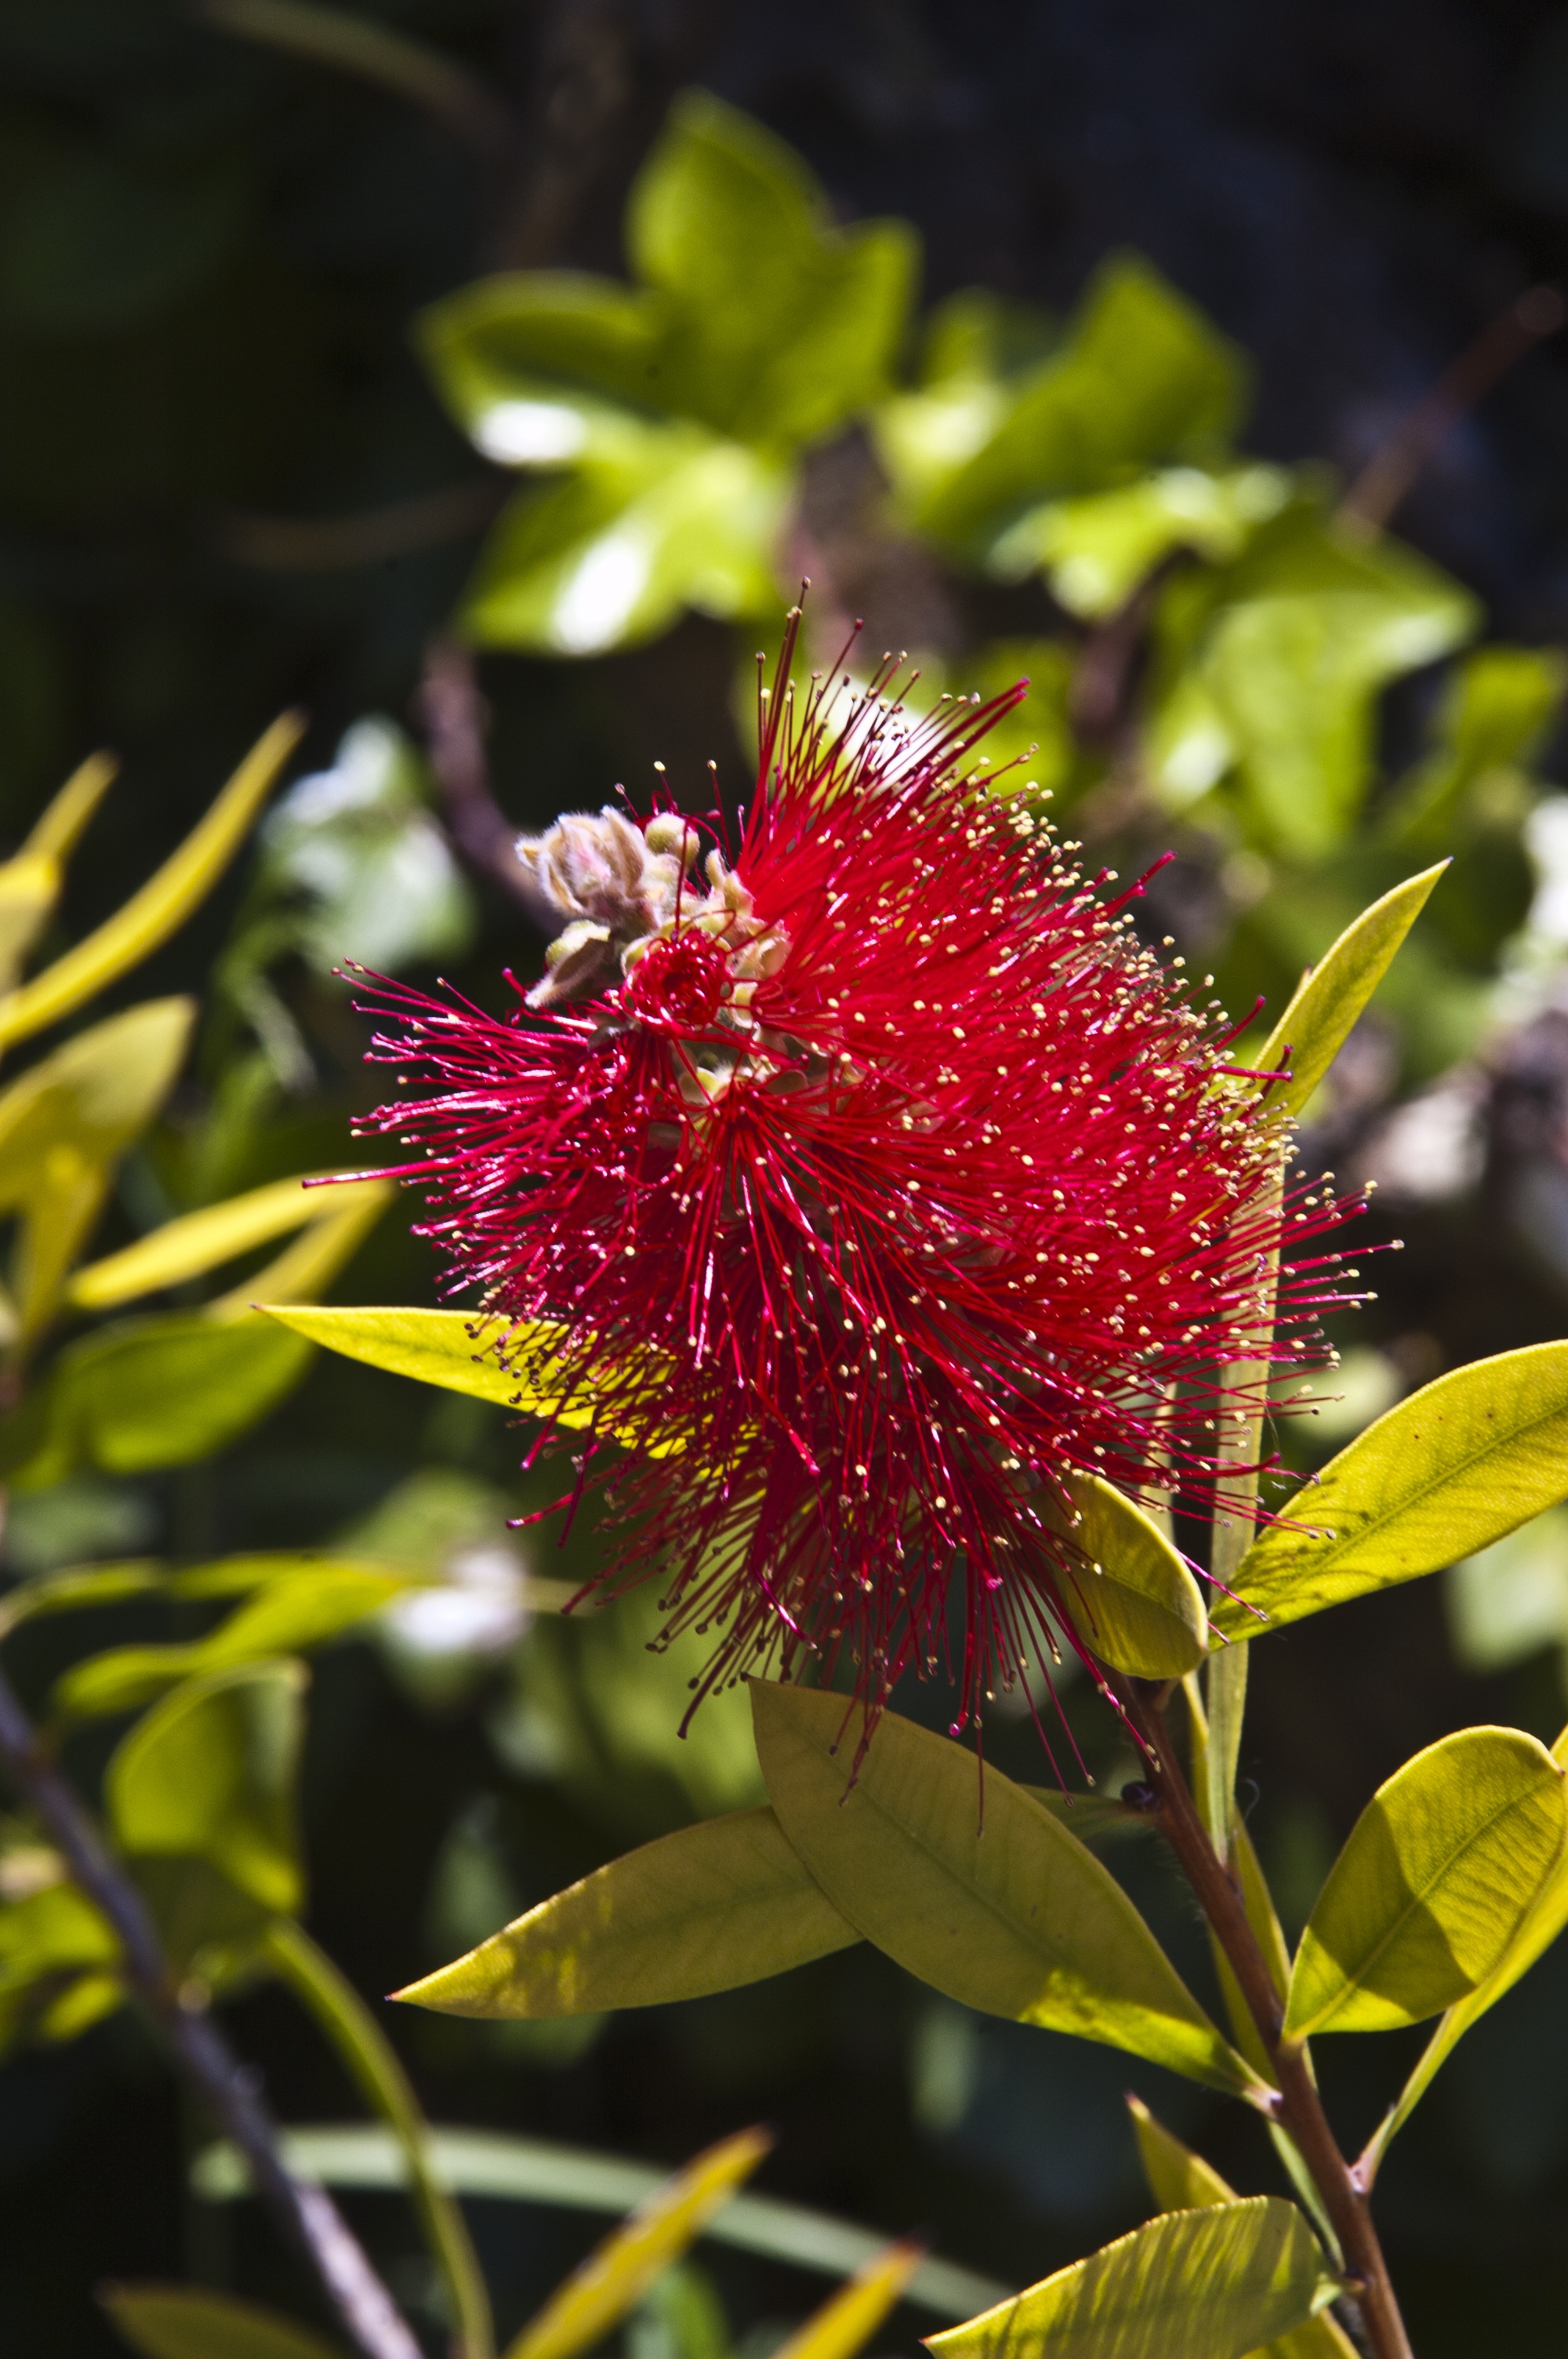
nature, blossom, plant, photography, leaf, flower, petal, brush, floral, green, produce, botany, flora, wildflower, shrub, exotic, macro photography, flowering plant, callistemon leavis, arbol del cepillo, land plant